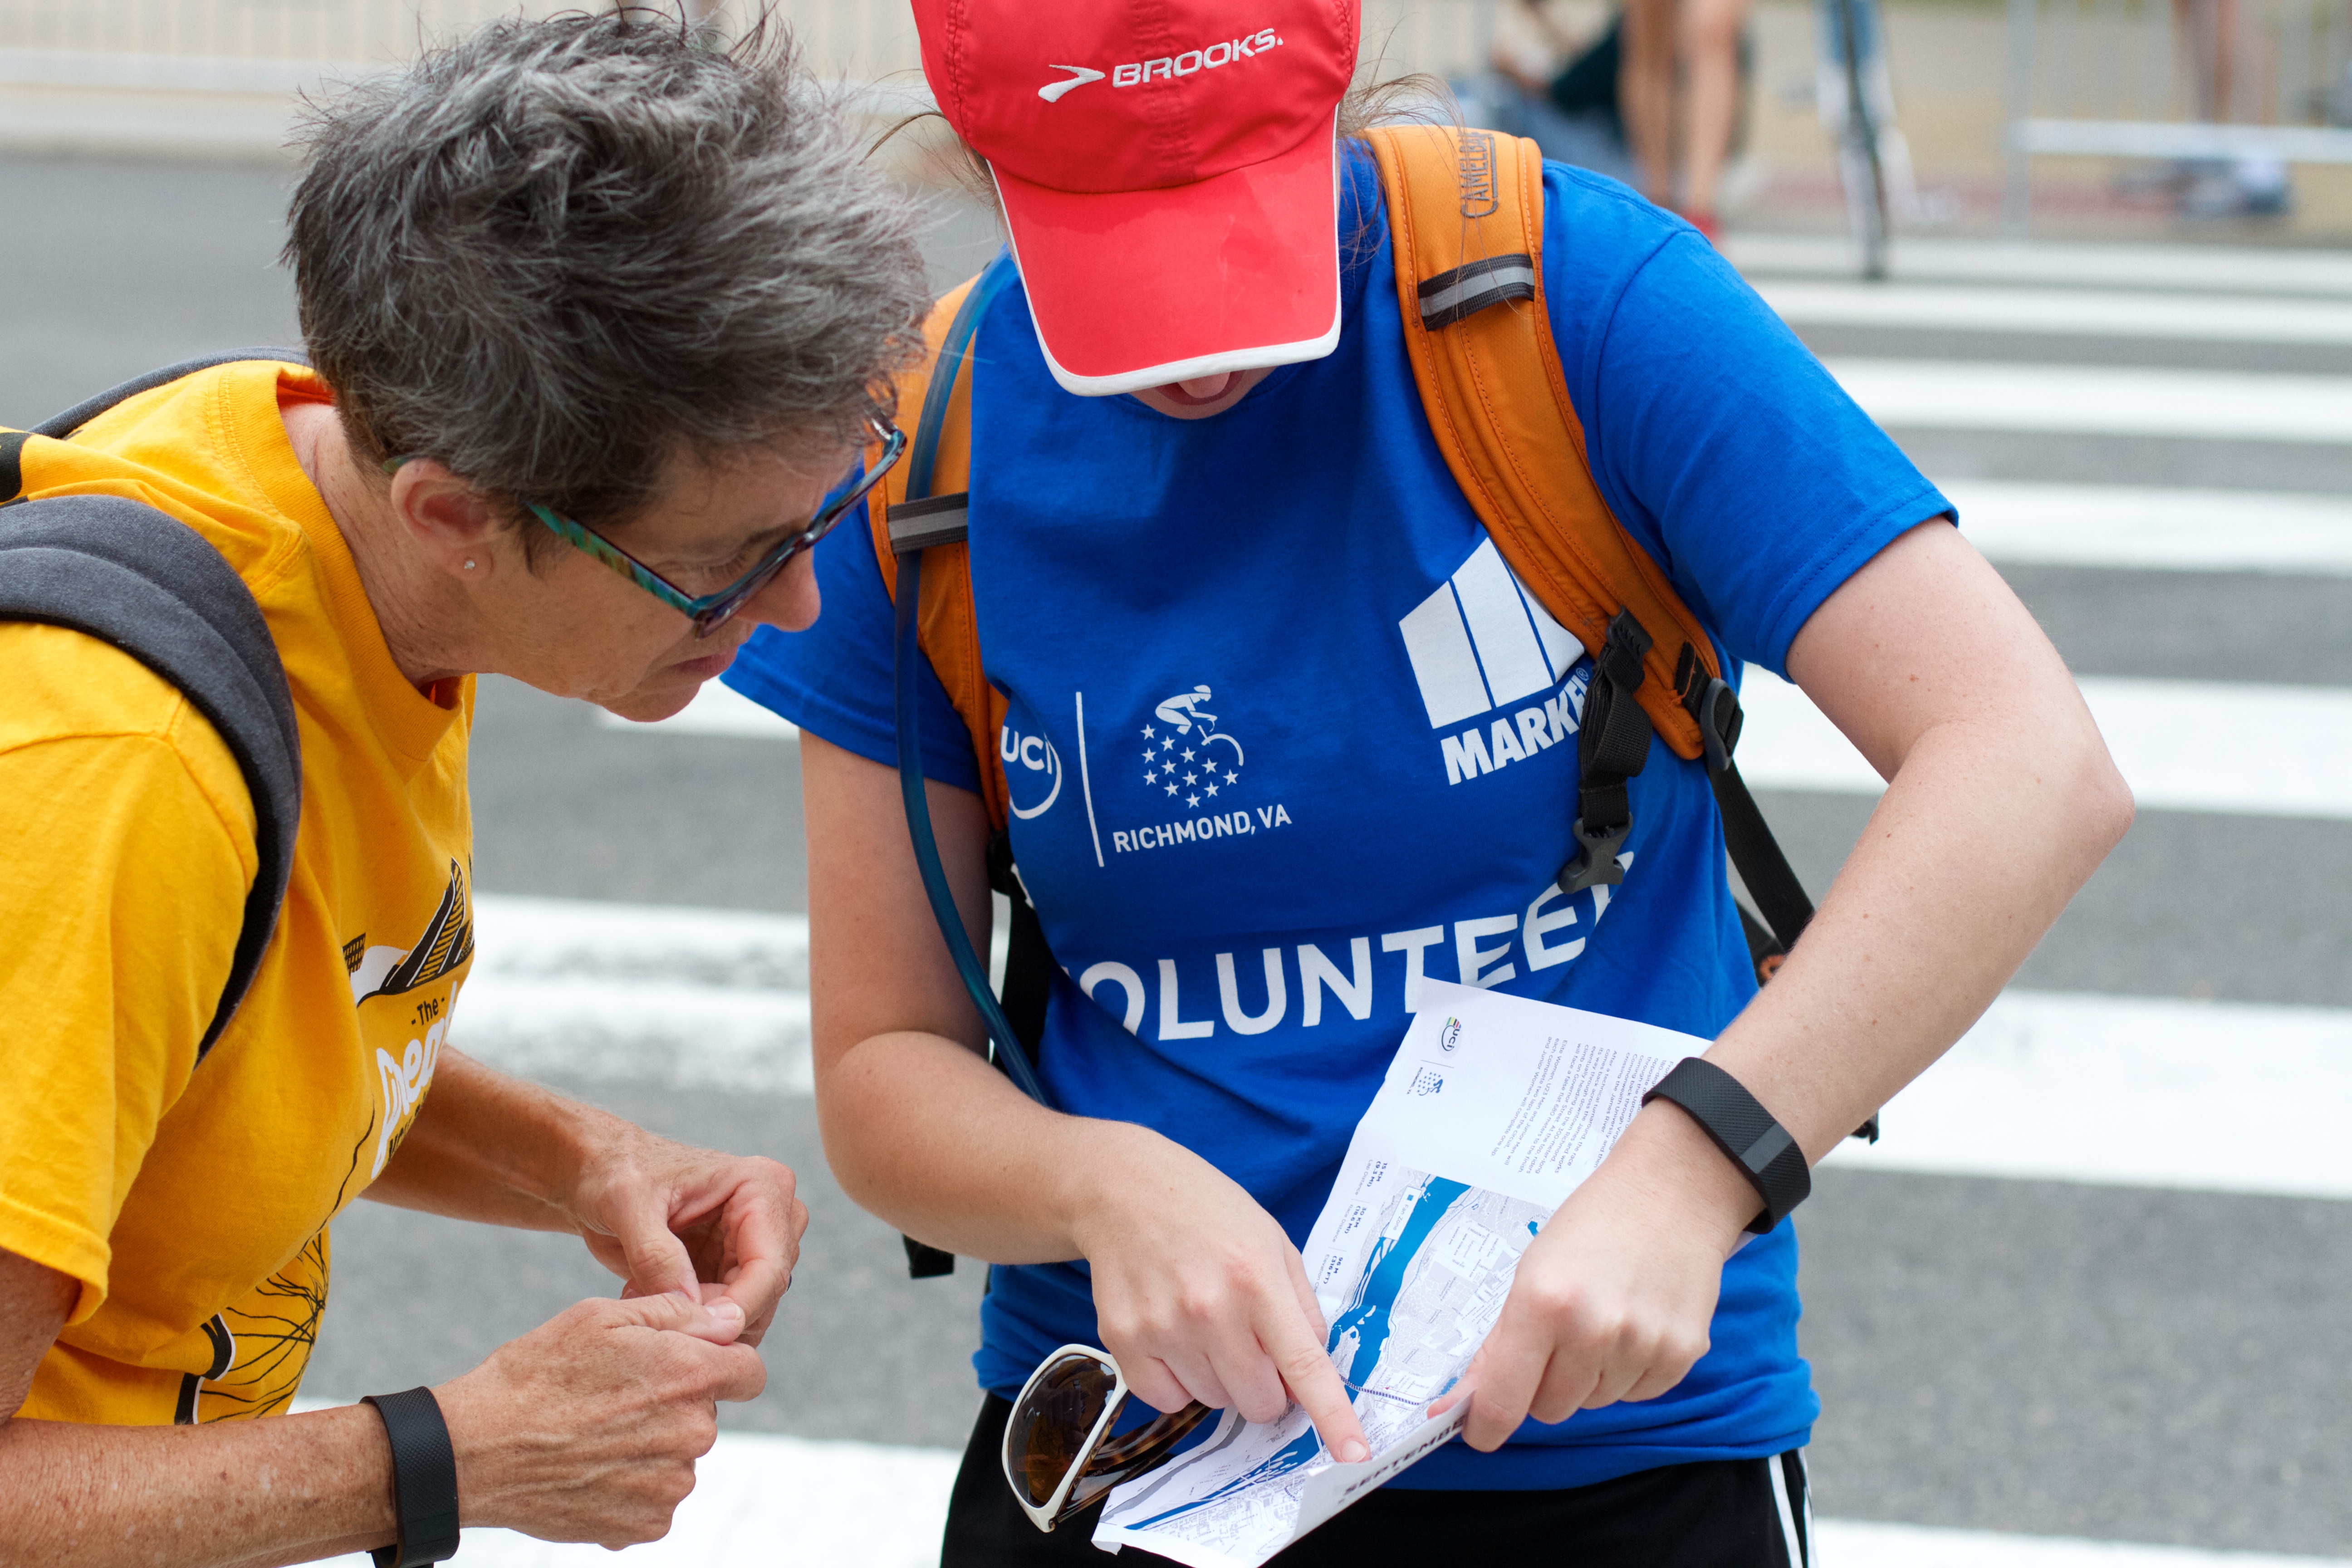
cycling, sports, racing, endurance, vcubrb, theworldsatvcu, athletics, bicycle racing, endurance sports